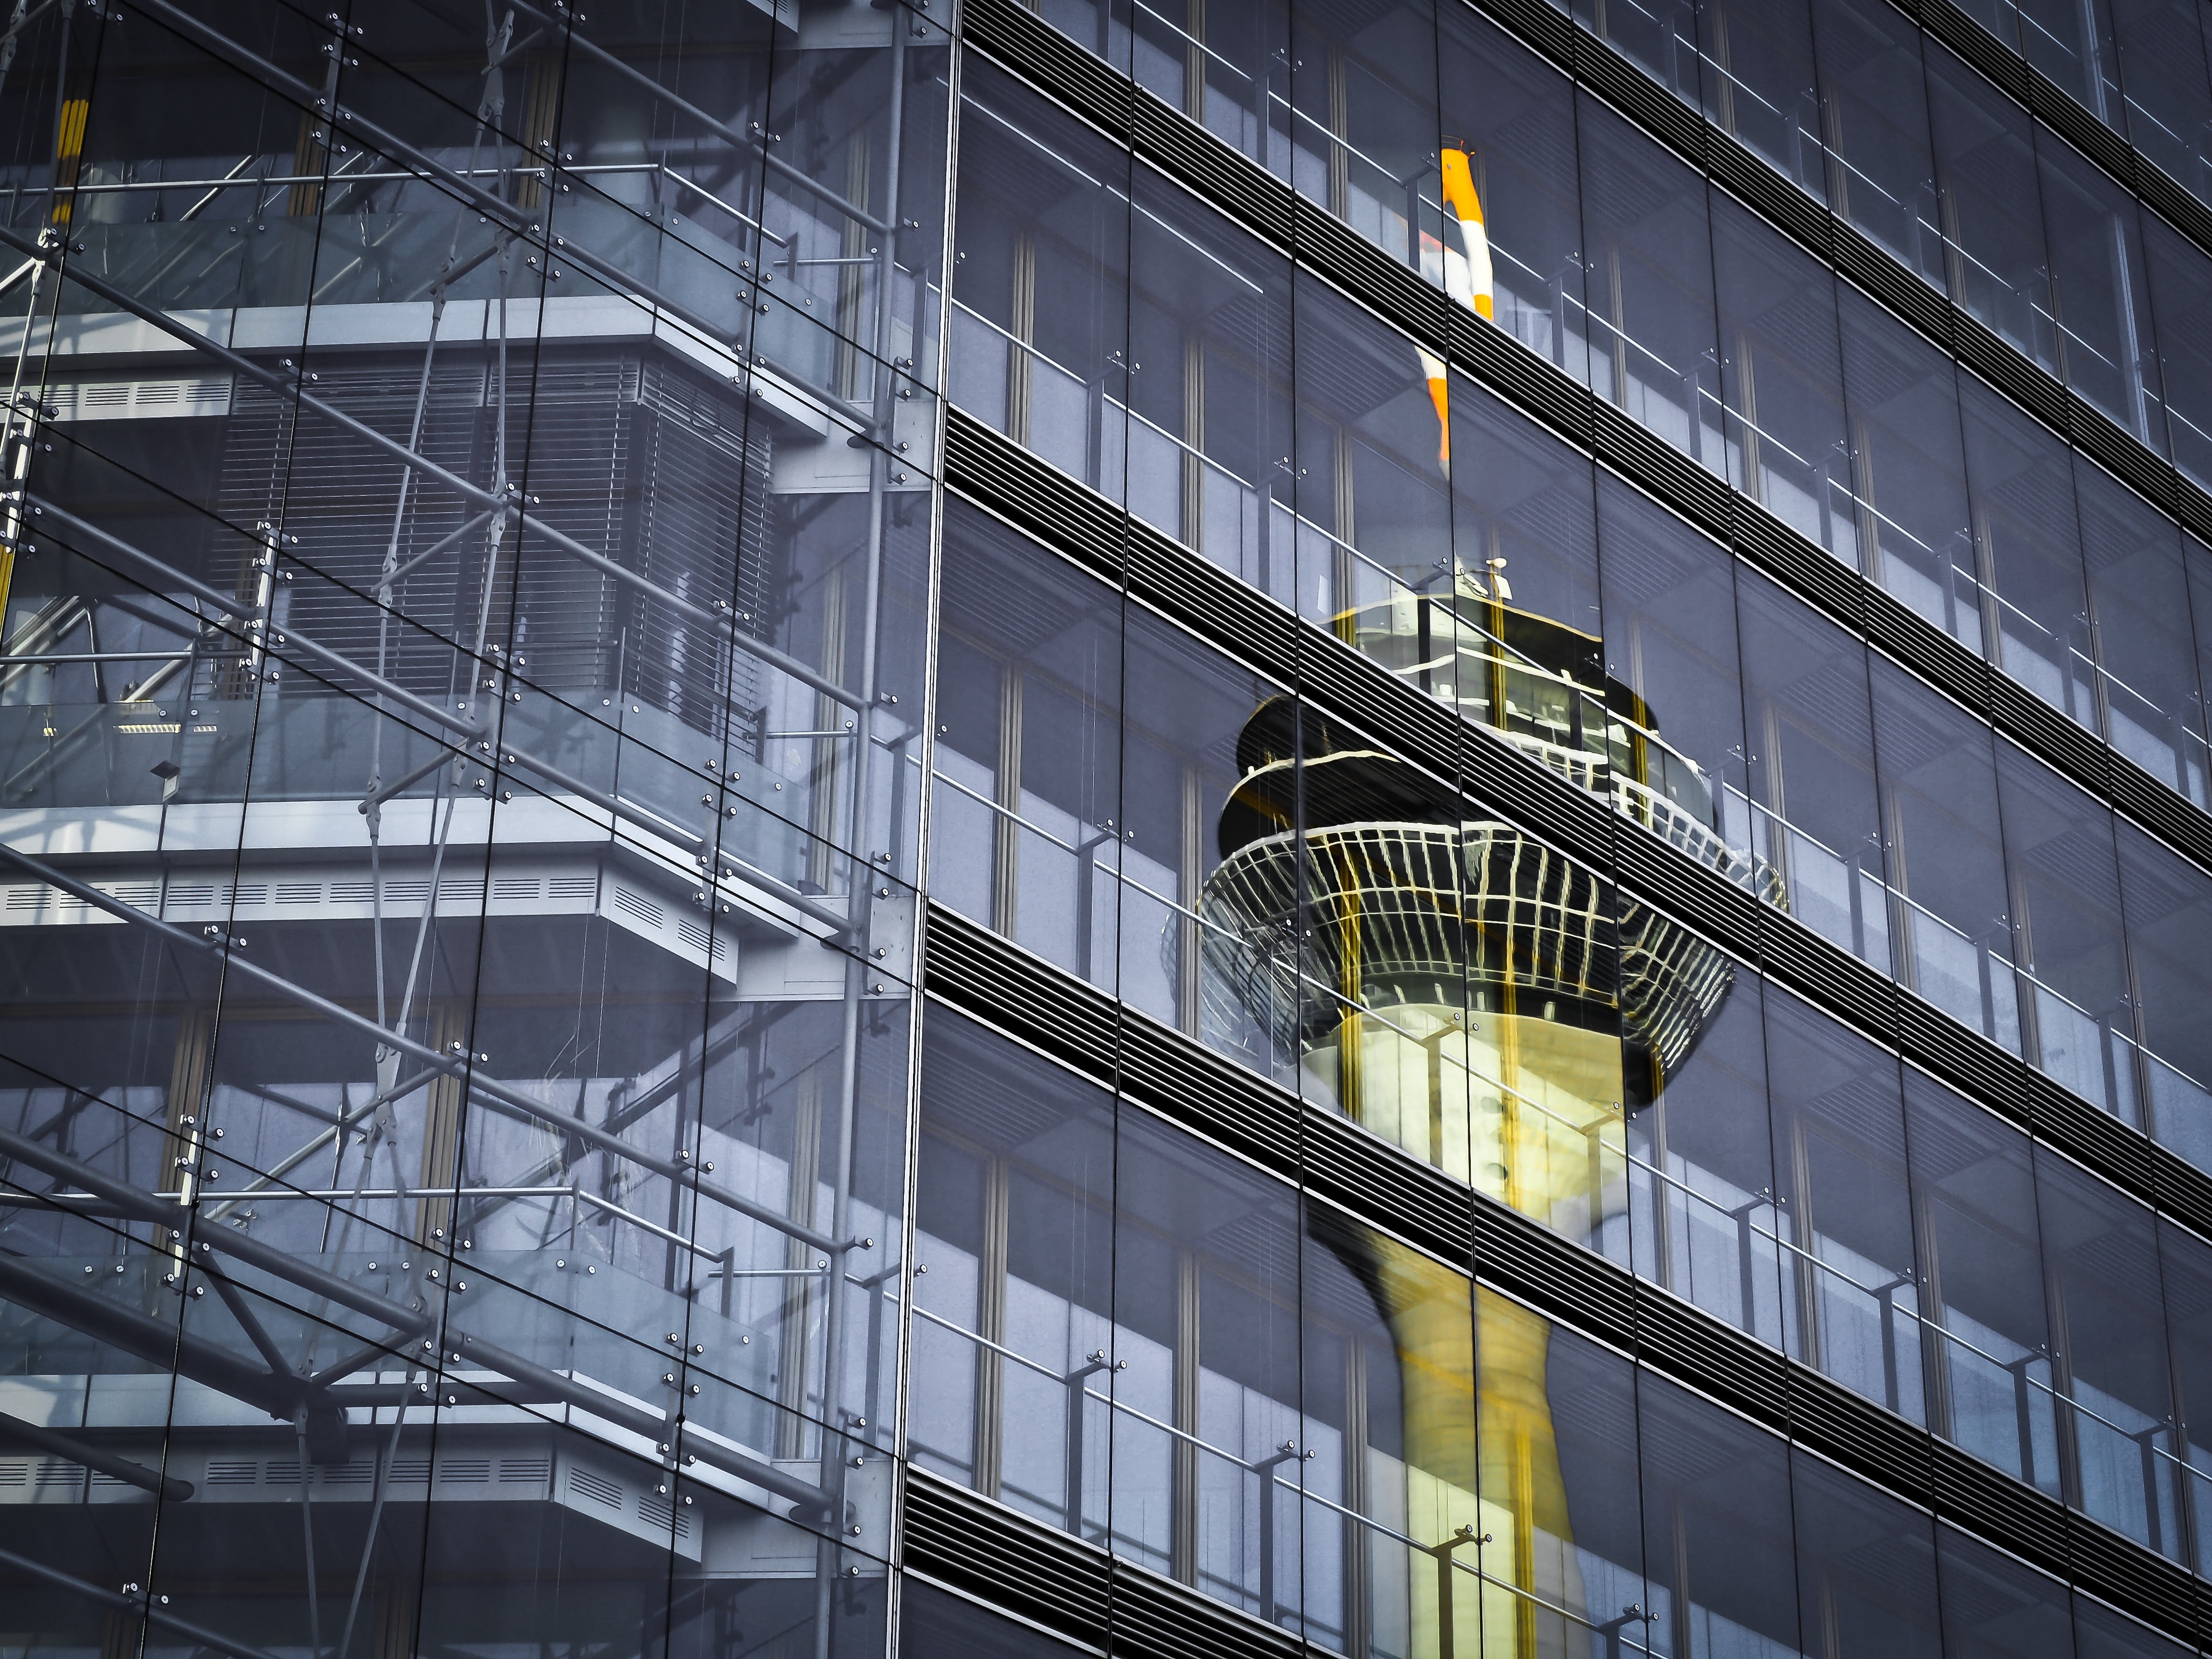
architecture, building, urban area, commercial building, line, facade, glass, metropolitan area, reflection, sky, metal, Material property, mixed use, headquarters, tower block, metropolis, corporate headquarters, city, window, steel, rectangle, symmetry, daylighting, scaffolding, parallel